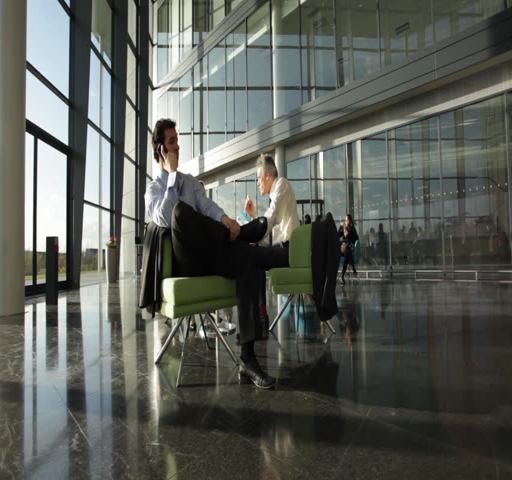
business people inside a modern office building